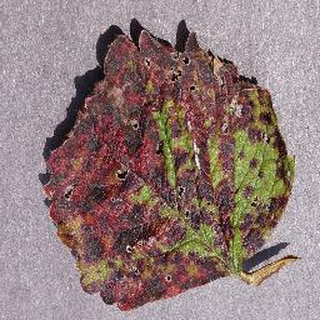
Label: strawberry_leaf_scorch